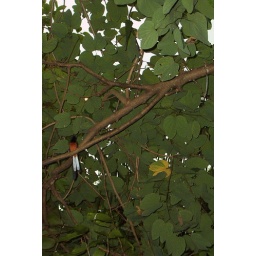
A little bird in a tree at Animal Kingdom